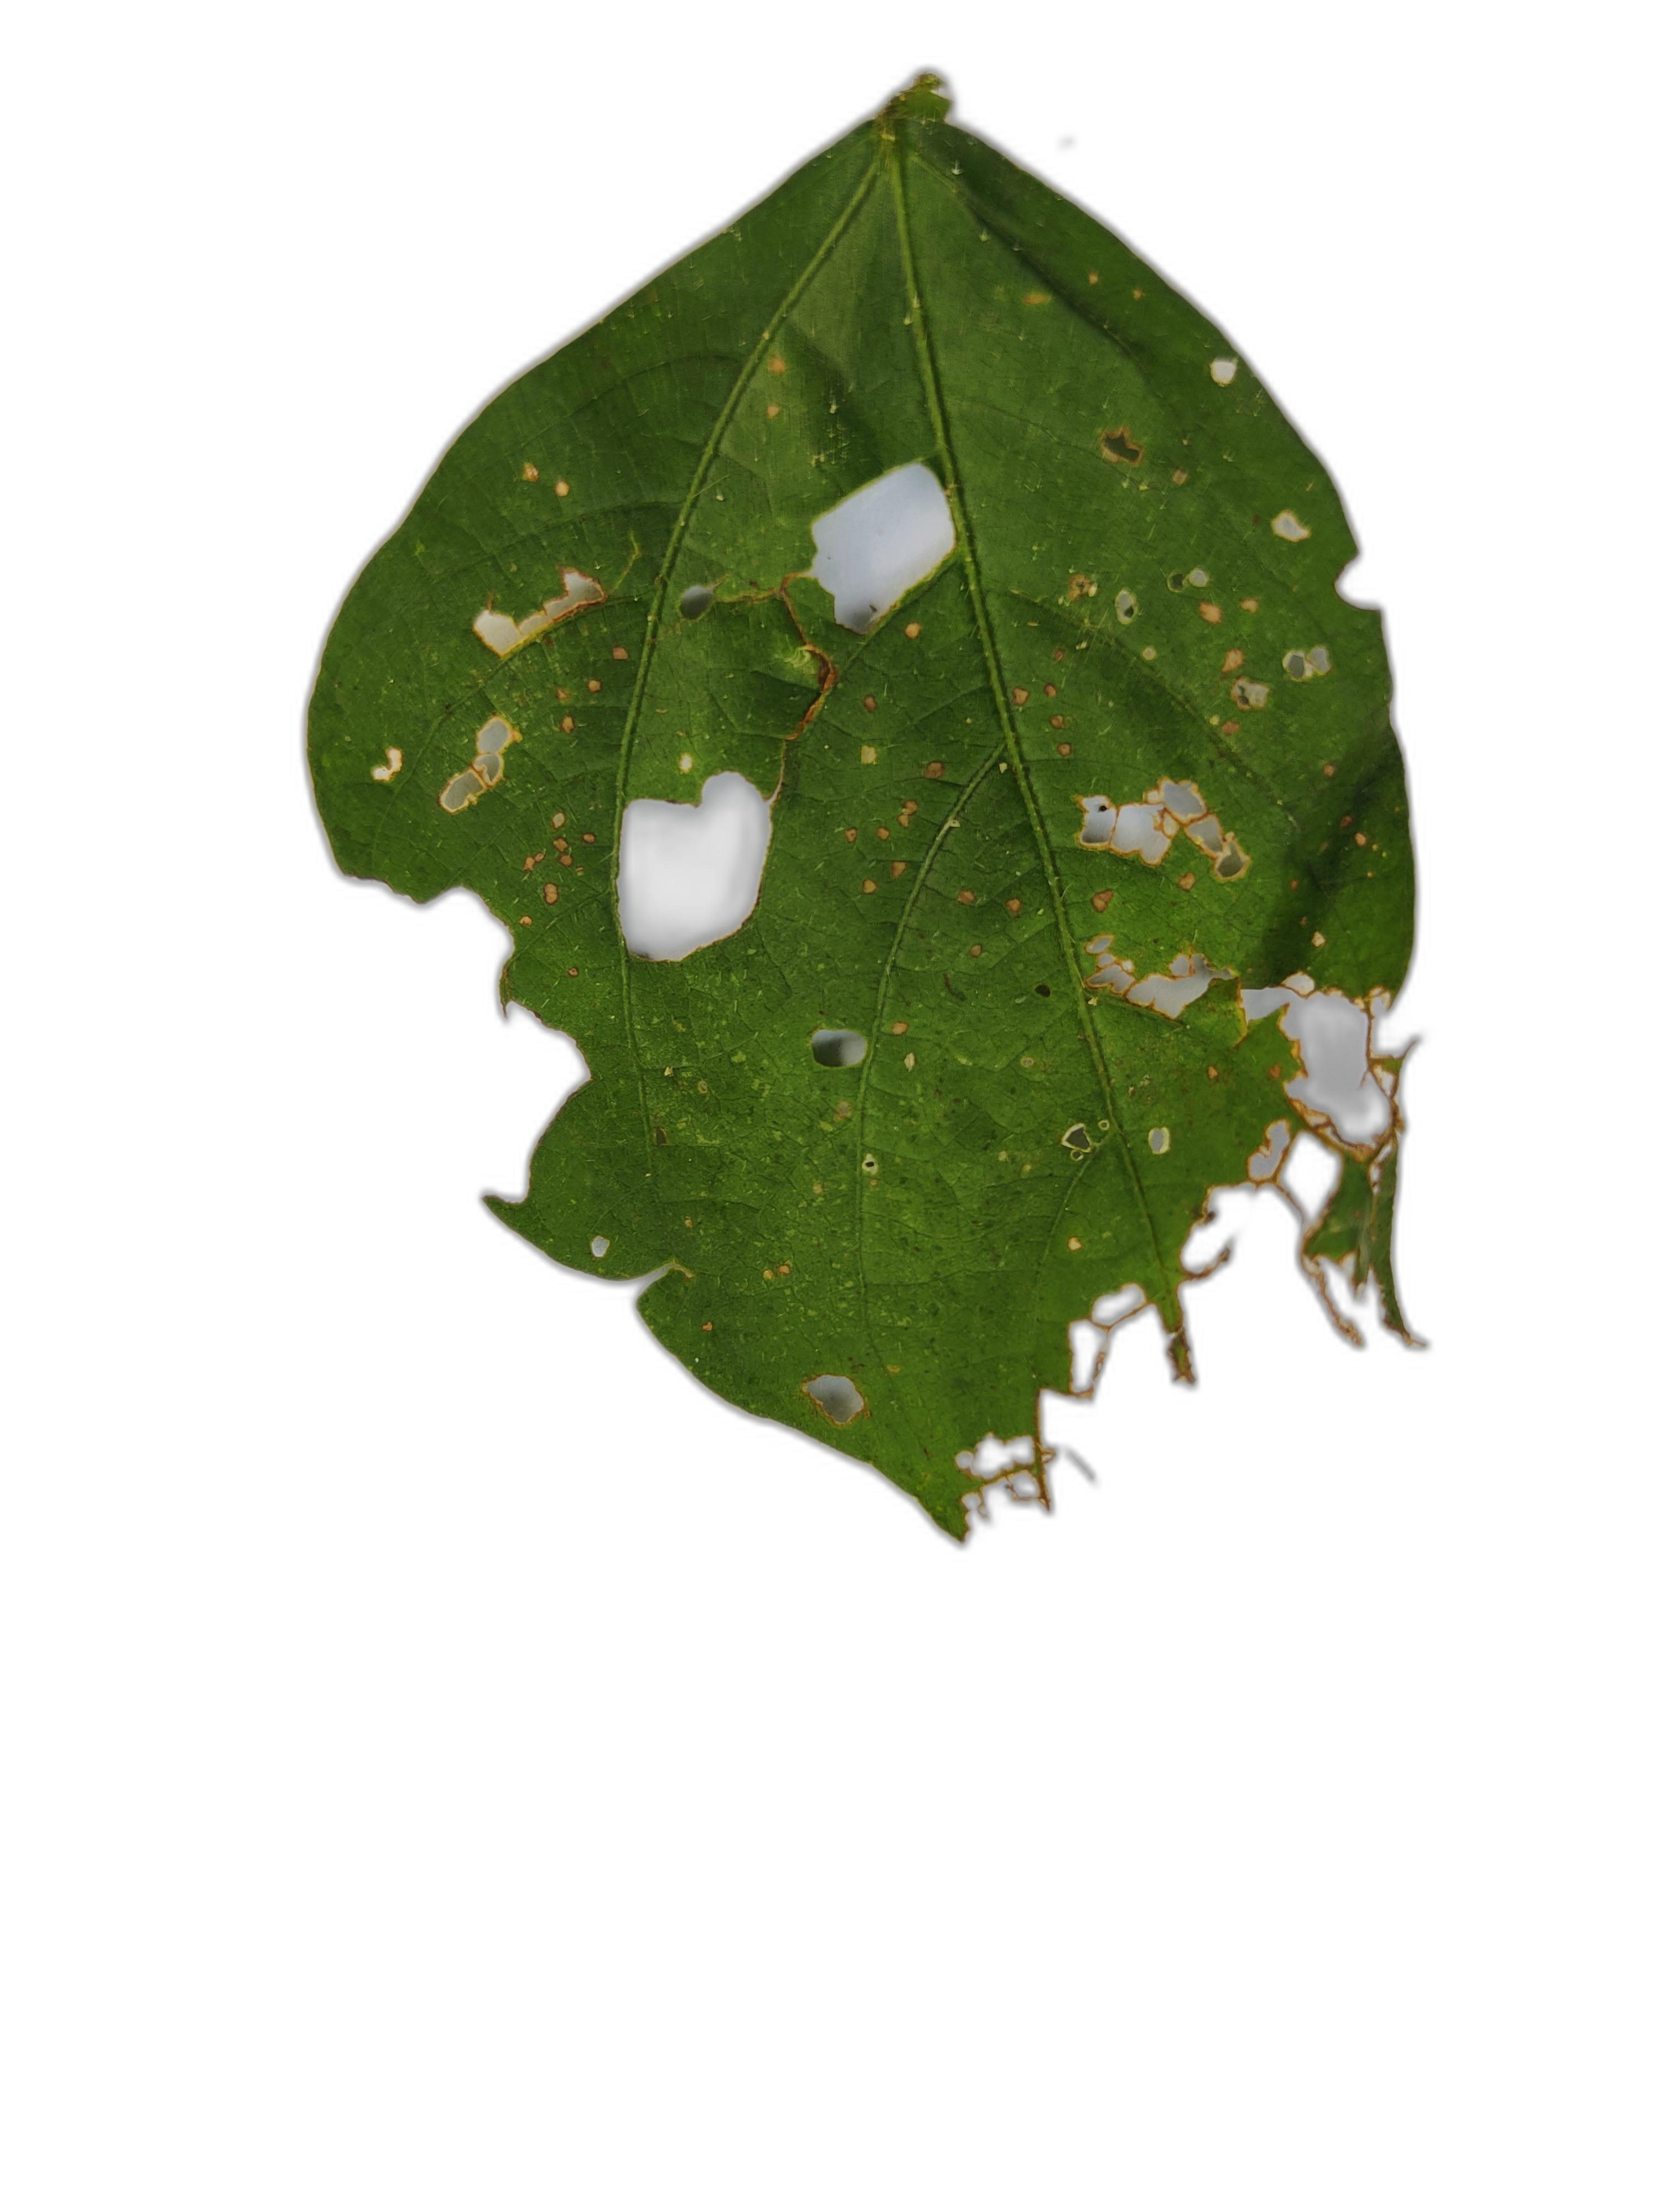
Label: Cercospora leaf spot